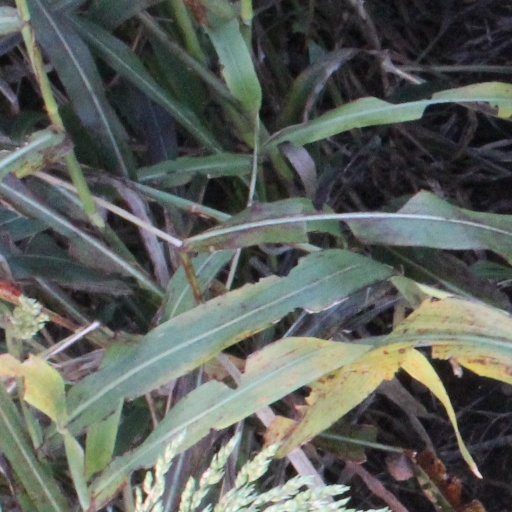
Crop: sorghum